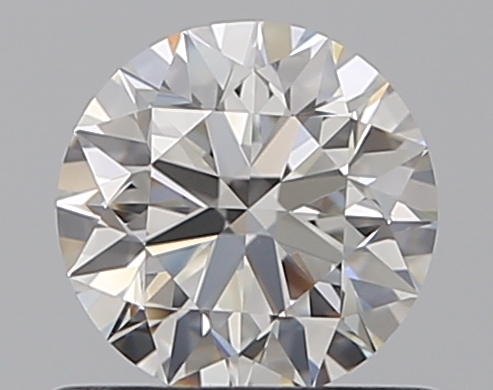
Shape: round
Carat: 0.61
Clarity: VS1
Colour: H
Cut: EX
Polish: EX
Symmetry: EX
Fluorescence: F
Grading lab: GIA
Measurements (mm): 5.42 x 5.44 x 3.39